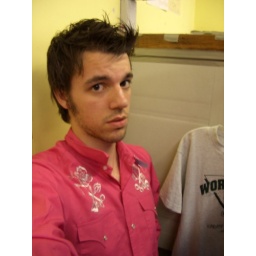
This pink shirt is definitely in the possession of Michael Gavin, bought at the Salvation Army in Southbridge (rest in peace).